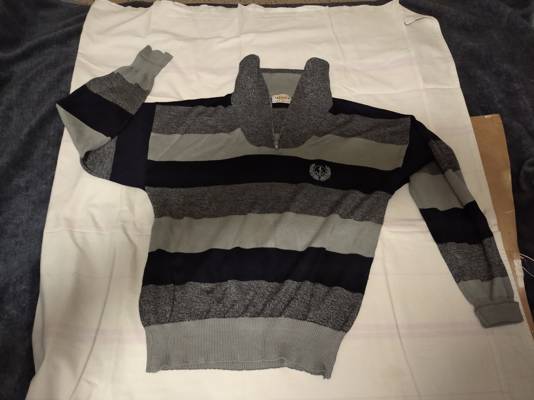
Waste category: clothes